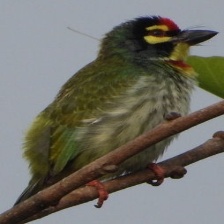
Species: COPPERSMITH BARBET
Scientific name: MEGALAIMA HAEMACEPHALA